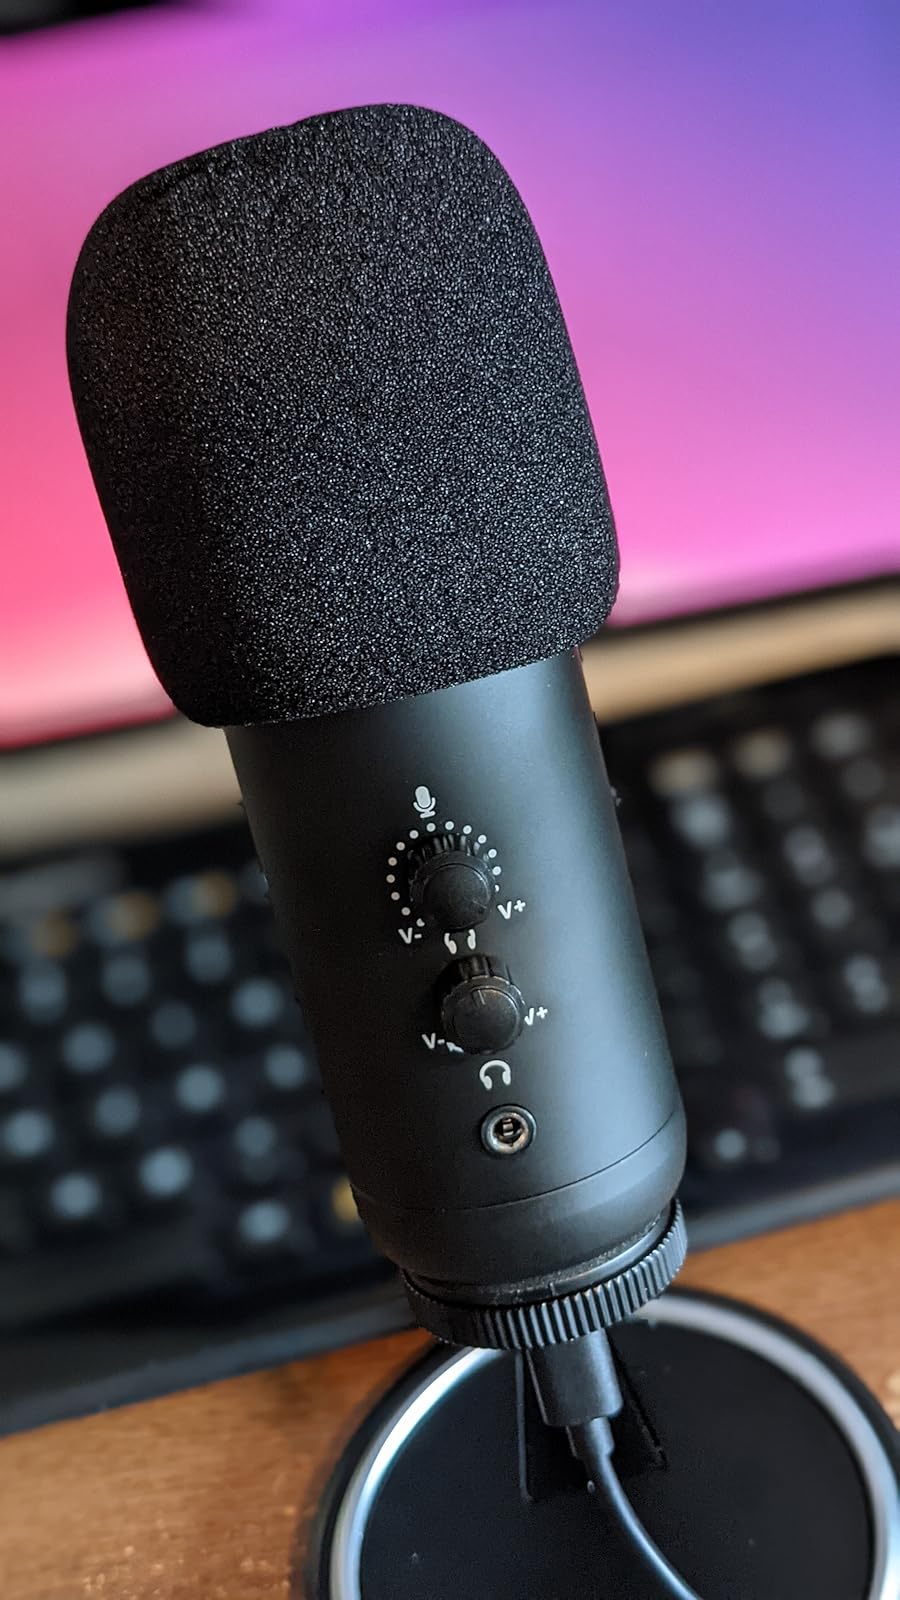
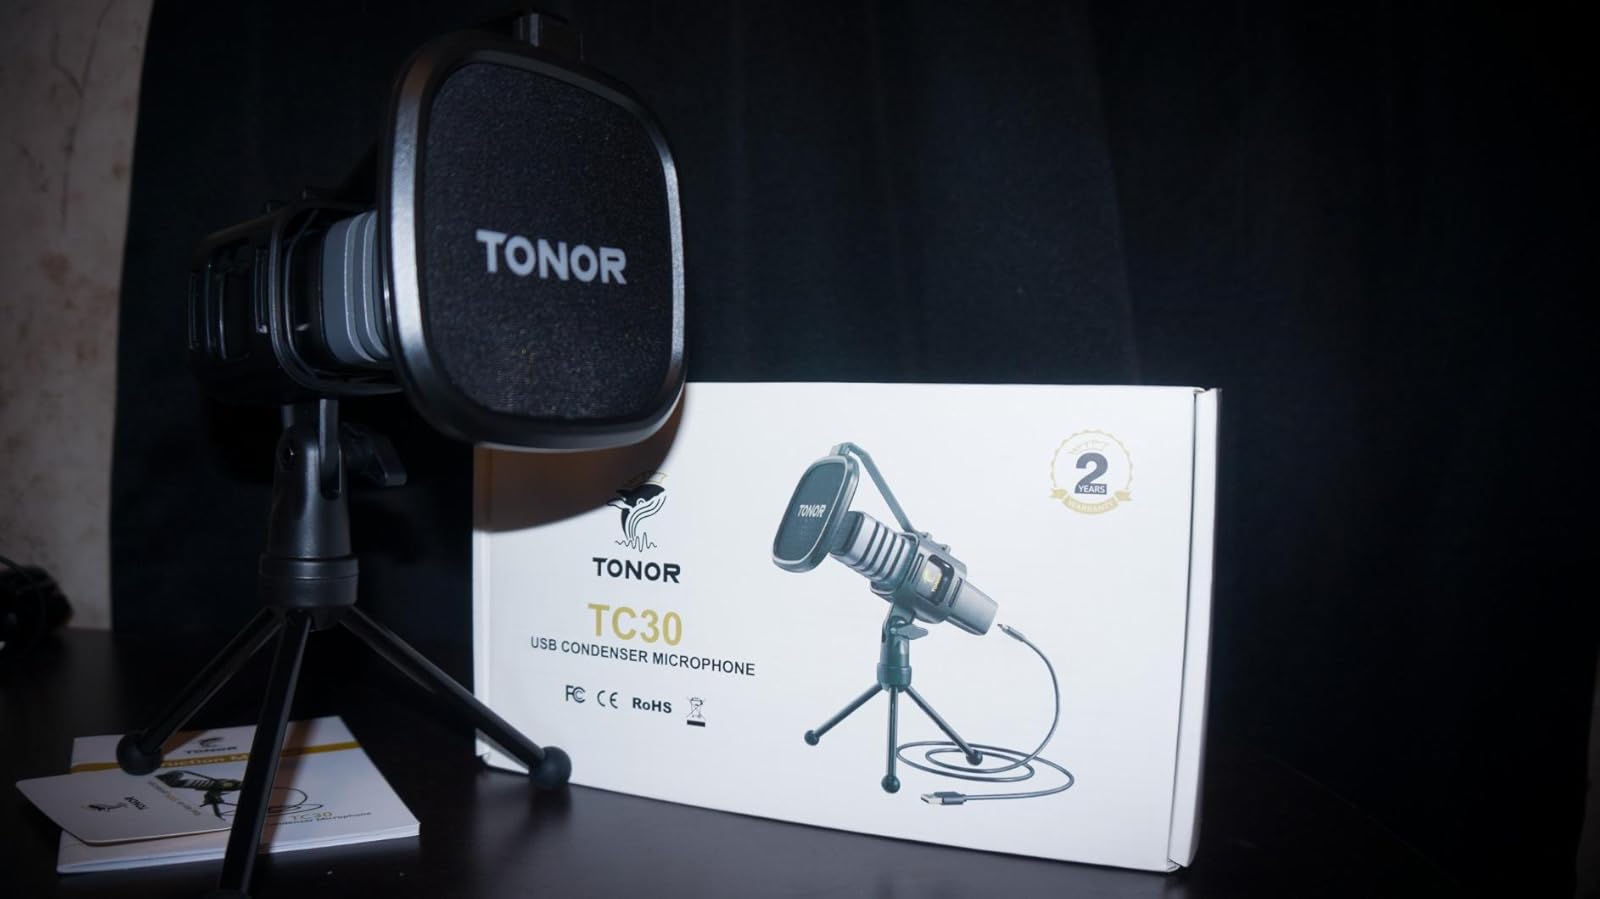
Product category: microphone
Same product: no